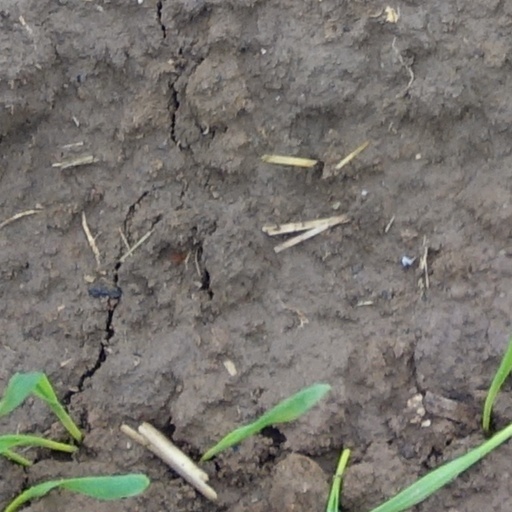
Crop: wheat